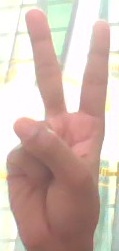
ASL sign: 2